Christoforos Perraivos

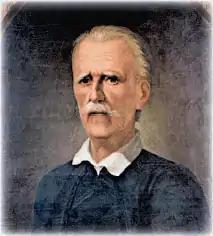
Portrait at the National Historical Museum, Athens

Christoforos Perraivos (1773–1863) was a Greek officer of the Greek War of Independence, member of the Filiki Eteria and author. In non-Greek sources his name is usually found as "Per(r)evo(s)."